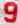
Number: 9